Thomas Pavier

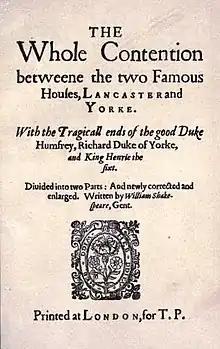
"The Whole Contention Between the Two Famous Houses of York and Lancaster" (1619), published by Pavier with William Jaggard as part of the False Folio of 1619.

Thomas Pavier (died 1625) was a London publisher and bookseller of the early seventeenth century. His complex involvement in the publication of early editions of some of Shakespeare's plays, as well as plays of the Shakespeare Apocrypha, has left him with a "dubious reputation."